Ally Condie

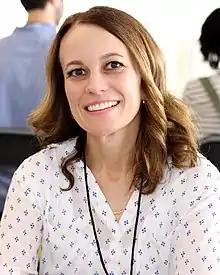
Condie at the 2018 Texas Book Festival

In 2017, she lived with her husband and four children in Pleasant Grove, Utah. The couple had three sons, the oldest of which had been diagnosed with autism in 2011. In 2012 the family had adopted a girl from China. Also in 2017, Condie graduated from Vermont College of Fine Arts with a Master's in Fine Arts Degree. Condie went through a divorce in 2019. She returned to her maiden name, Braithwaite, and struggled at first emotionally with the fact that her novels will continue to be published under the name of her Ex-Husband. She married her second husband, David, in August 2023. Condie is a member of the Church of Jesus Christ of Latter-day Saints (LDS Church). The Utah landscape and Christian themes from her upbringing continue to influence her writing. While trying to come to terms with her divorce, Condie wrote her first adult novel, "The Unwedding".